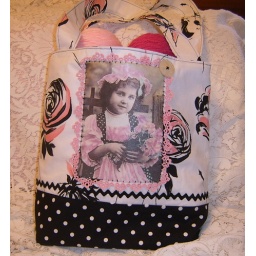
Loved this little girl in her polka dot dress...added her to this bag